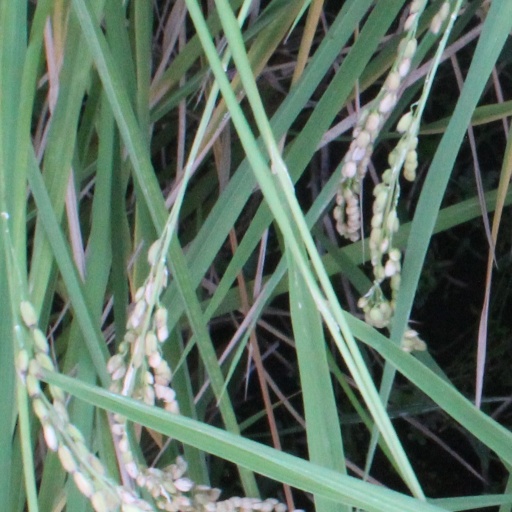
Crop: rice